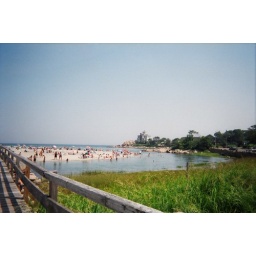
beach and waterway over bridge in Gloucester